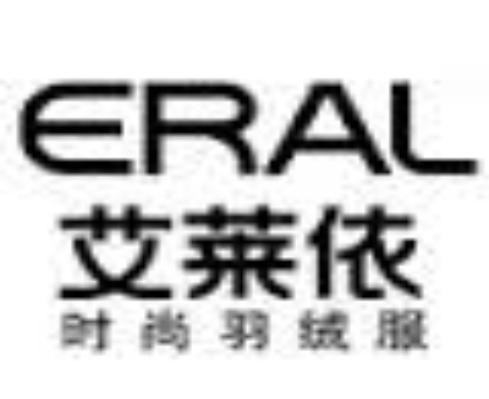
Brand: ERAL
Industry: Clothes